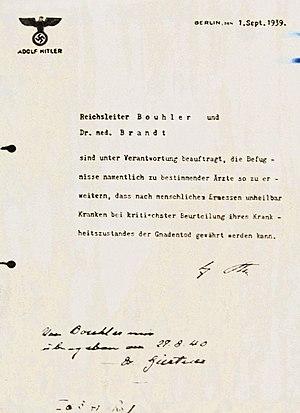
La permission d'Hitler d'accorder l'euthanasie aux patients incurablement malades. Photo prise au musée du centre de documentation du musée Reichsparteitagsgelände. Le libellé de l'édit en français: «
Aktion T4 est le nom donné, après la Seconde Guerre mondiale, à la campagne d'extermination d'adultes handicapés physiques et mentaux par le régime nazi, de 1939 à août 1941, et qui fait de 70 000 à 80 000 victimes.